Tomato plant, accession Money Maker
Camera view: horizontal (90 deg, fisheye); turntable rotation: 330 degrees
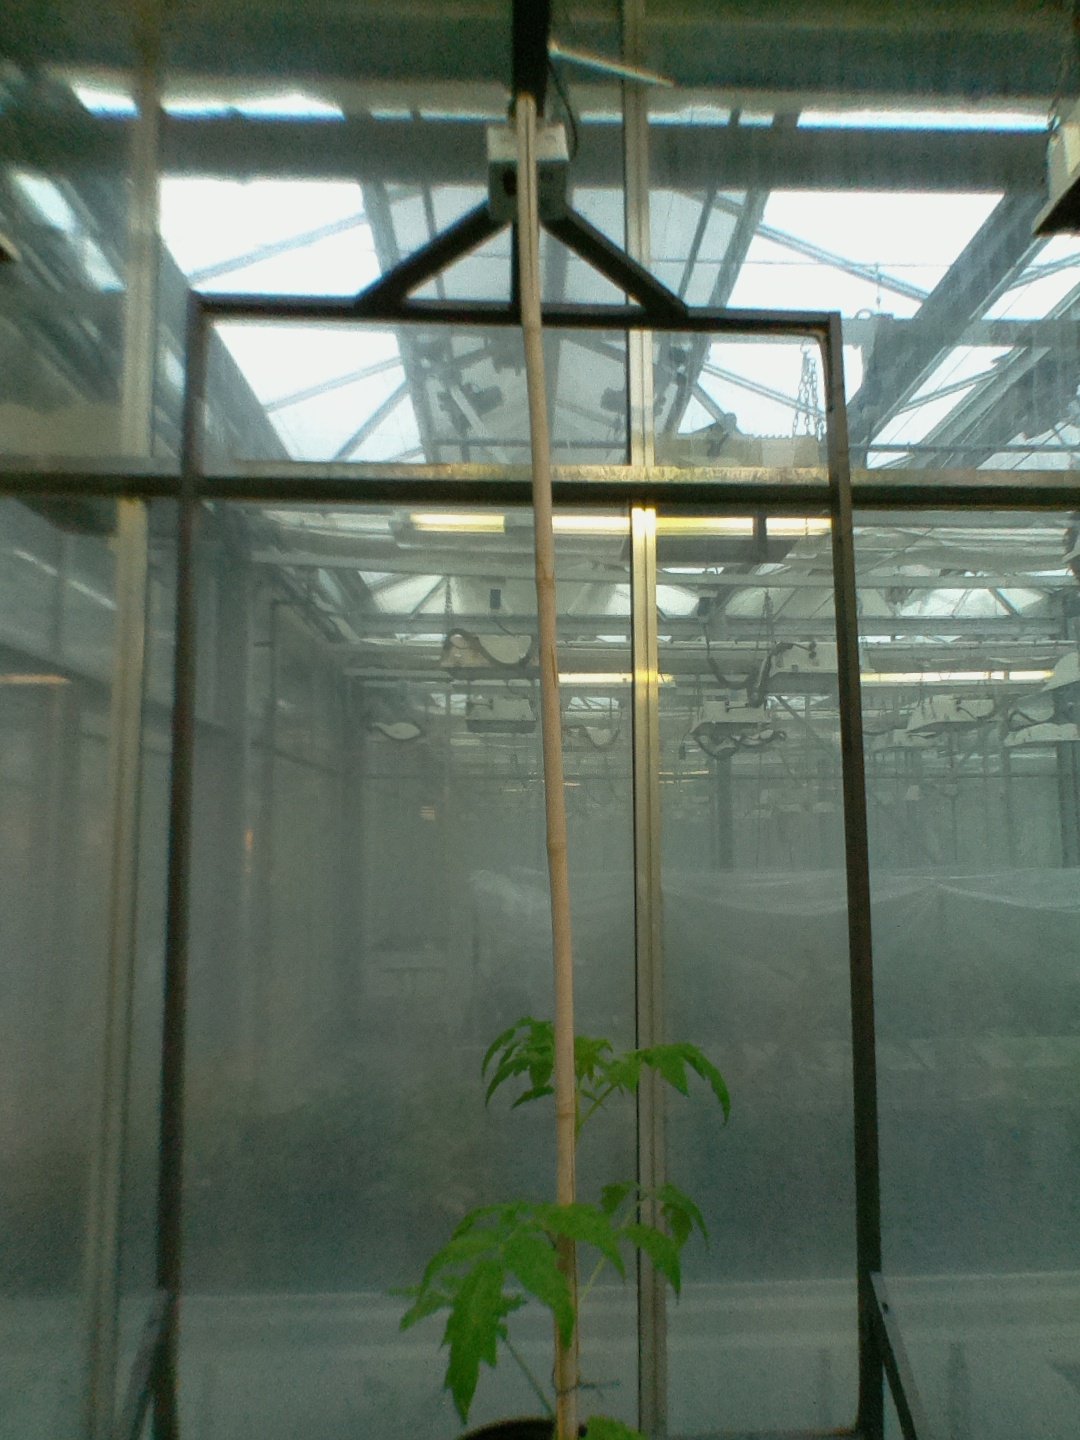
BBCH growth stage 13: 6 of true leaves visible